Henry Letheby

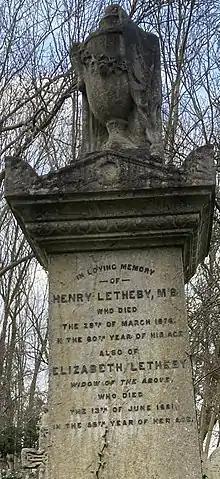
Grave of Henry Letheby in Highgate Cemetery

Letheby was born at Plymouth, England, in 1816, and studied chemistry at the Royal Cornwall Polytechnic Society. In 1837 he commenced the study of medicine and became the assistant of Jonathan Pereira. He graduated M.B. at the University of London in 1842, and was also LSA (Licentiate of the Society of Apothecaries) (1837) and PhD.